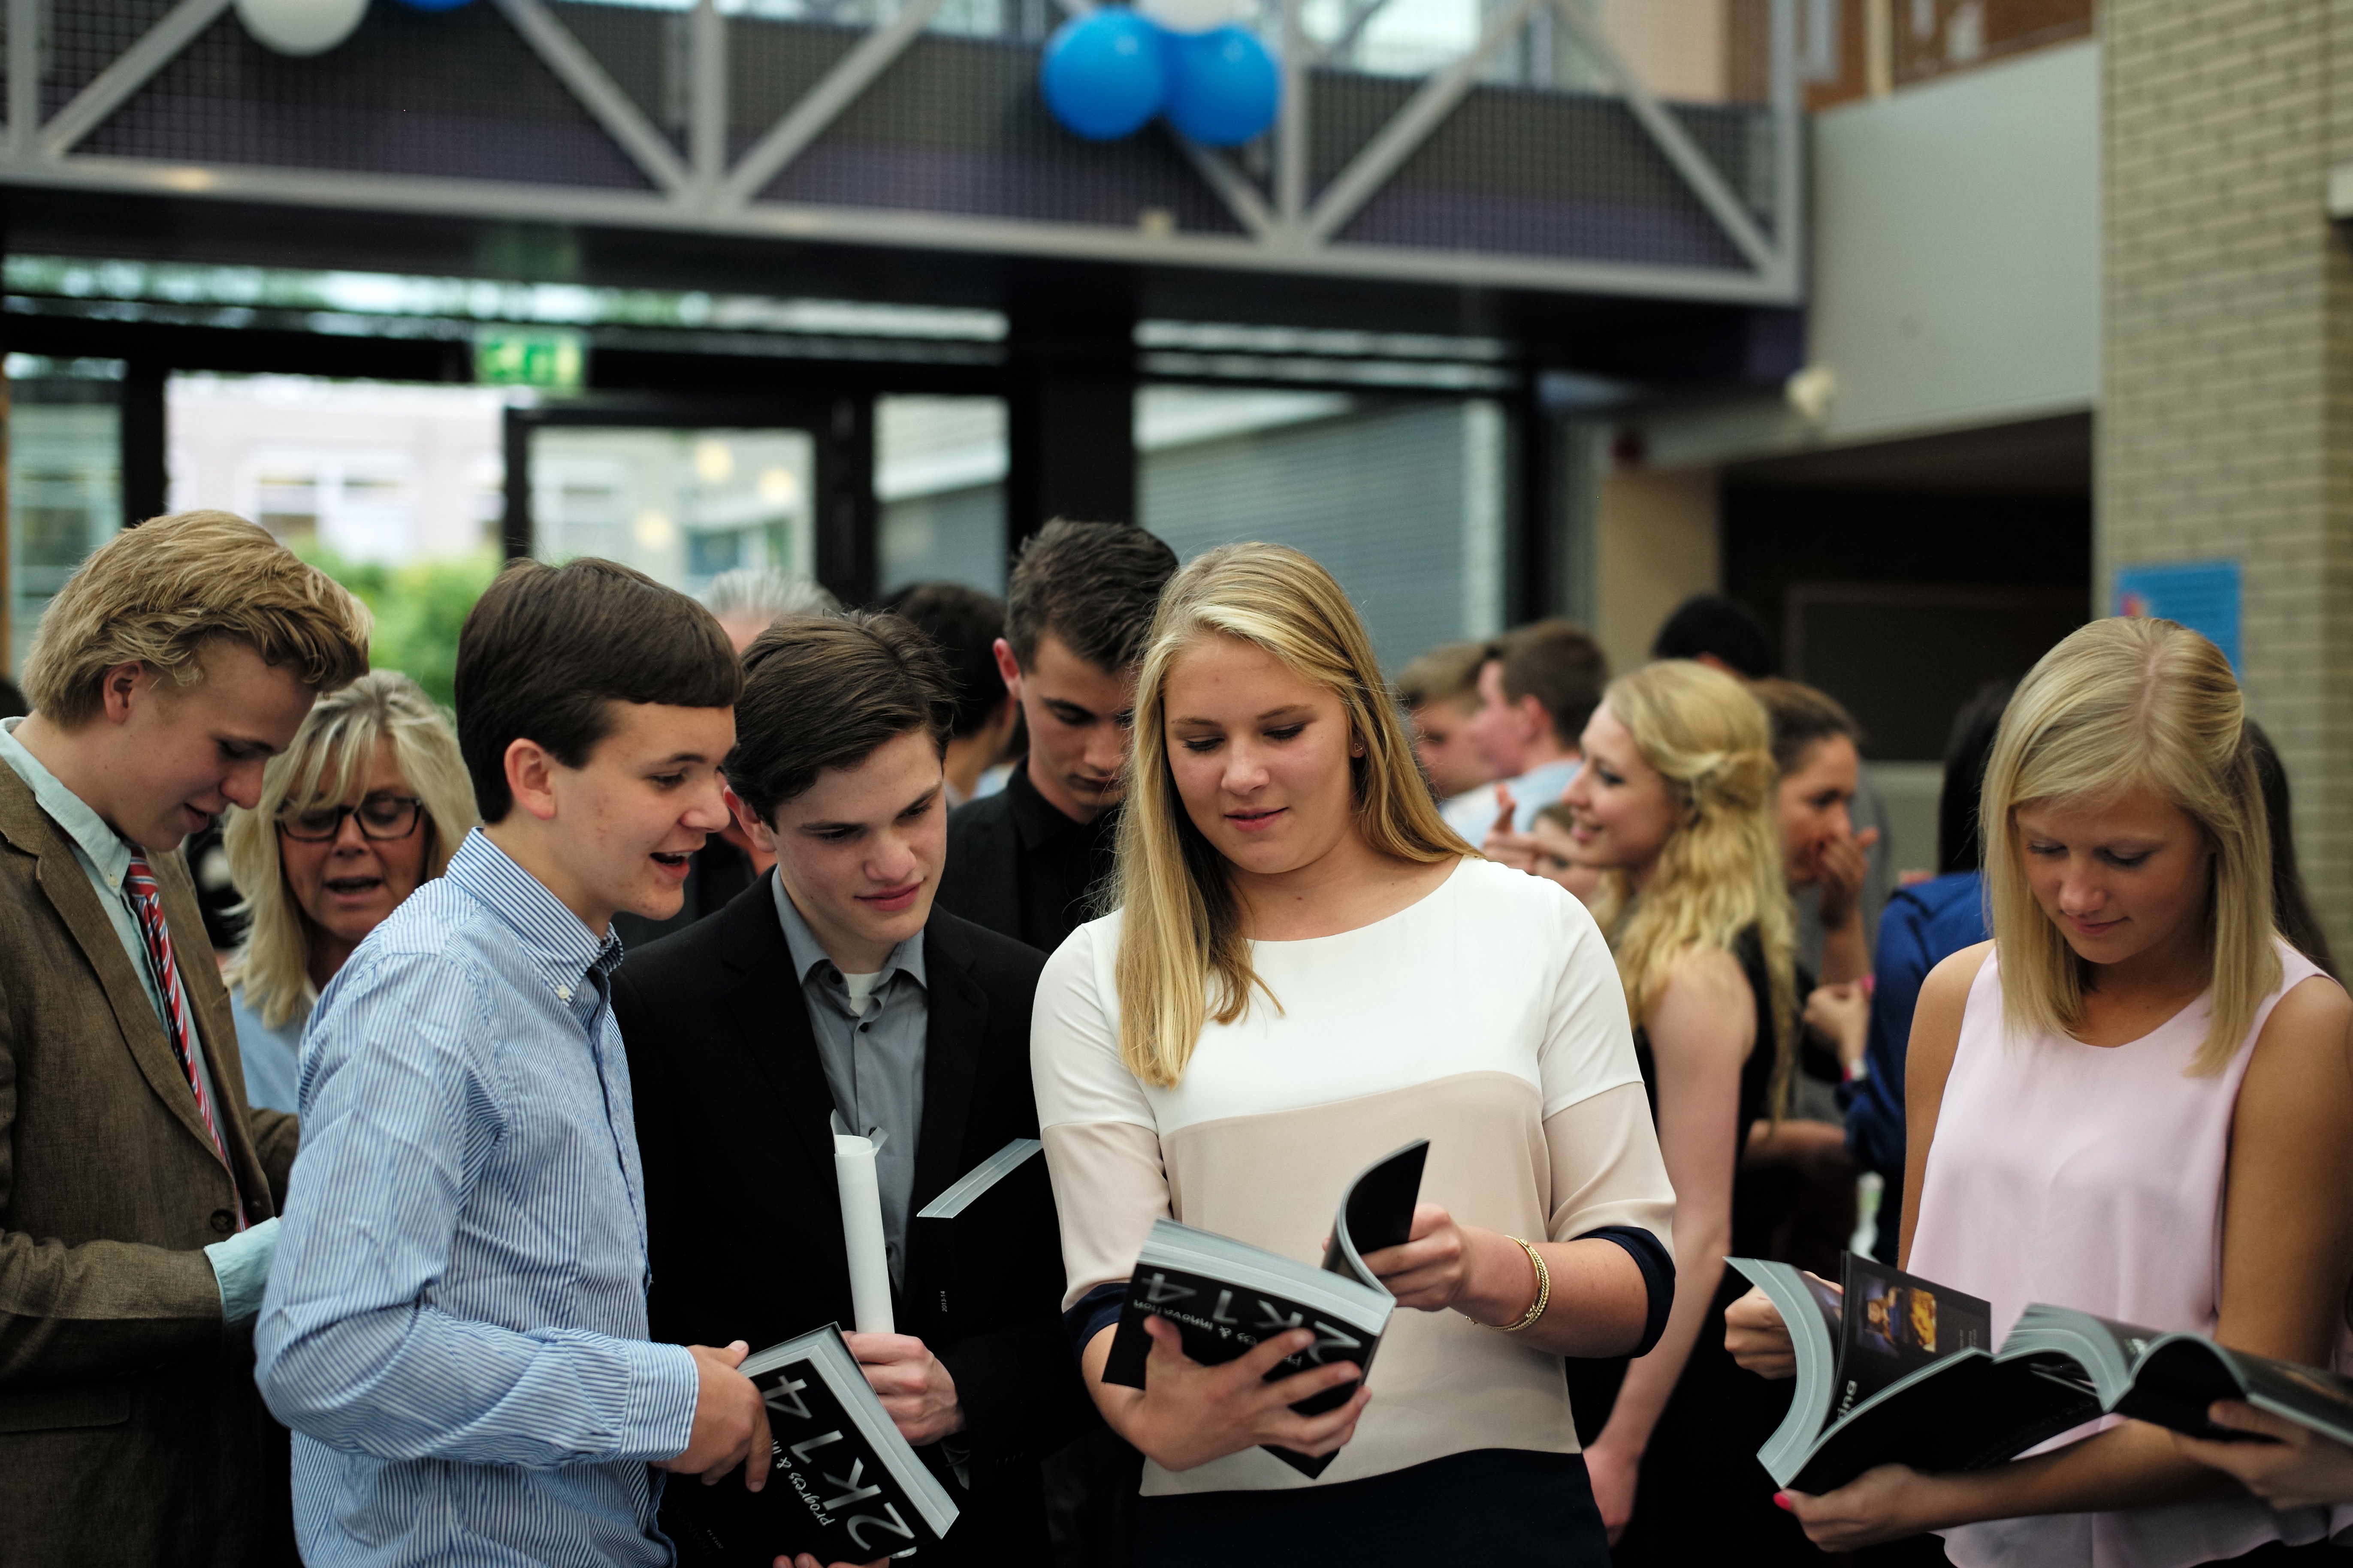
girl, crowd, europe, high, student, ash, tip, ceremony, hague, m, american, f14, students, dinner, 50, school, event, leica, 240, summilux, graduation, typ, diploma, graduates, capandgown